Cypriot wine

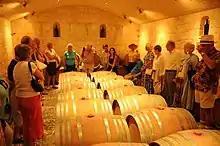
Wine cellar at Vasa

The Cyprus Wine Museum is located in the heart of the wine-producing area in Erimi village. The Museum is housed in the site where archaeologists have discovered wine dating back to 3.500 BC. The area has a 5500-year history of wine making and is located at the crossroads of the Cyprus wine routes, in close proximity to the prehistoric settlement of Sotira, where the oldest remains of grape seeds have been found and near to Kolossi Castle, a medieval Commanderie of The Knights Hospitaller that give the name to the Commandaria Wine first produced by them. Photographic material and audiovisual presentations, as well as ancient jars, crocks, medieval pots, old documents and instruments can be found relating to the history of wine in Cyprus.